Other Worlds, Universe Science Fiction, and Science Stories

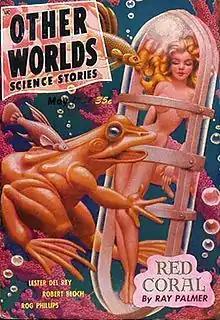
Hannes Bok cover for the May 1951 issue of "Other Worlds"

Palmer's interest in the Shaver Mystery did not abate when he left "Amazing Stories", and the lead story for the first issue of "Other Worlds" was Shaver's "The Fall of Lemuria", still presented as truth in the guise of fiction. The cover illustration was by Malcolm Smith, a frequent artist for "Amazing." Palmer declared in the first issue that he wanted to present science fiction from across the spectrum: hard-science stories of the kind that appeared in "Astounding Science Fiction", and stories representative of the styles of the other leading magazines—"Amazing", "Planet Stories", and "Thrilling Wonder Stories". Despite this many of the stories in the first issue were routine. Much of the first issue's contents were by "Amazing" regulars, and it initially appeared that the new magazine would not be very much different from Palmer's "Amazing Stories", but within a few issues the quality improved noticeably.